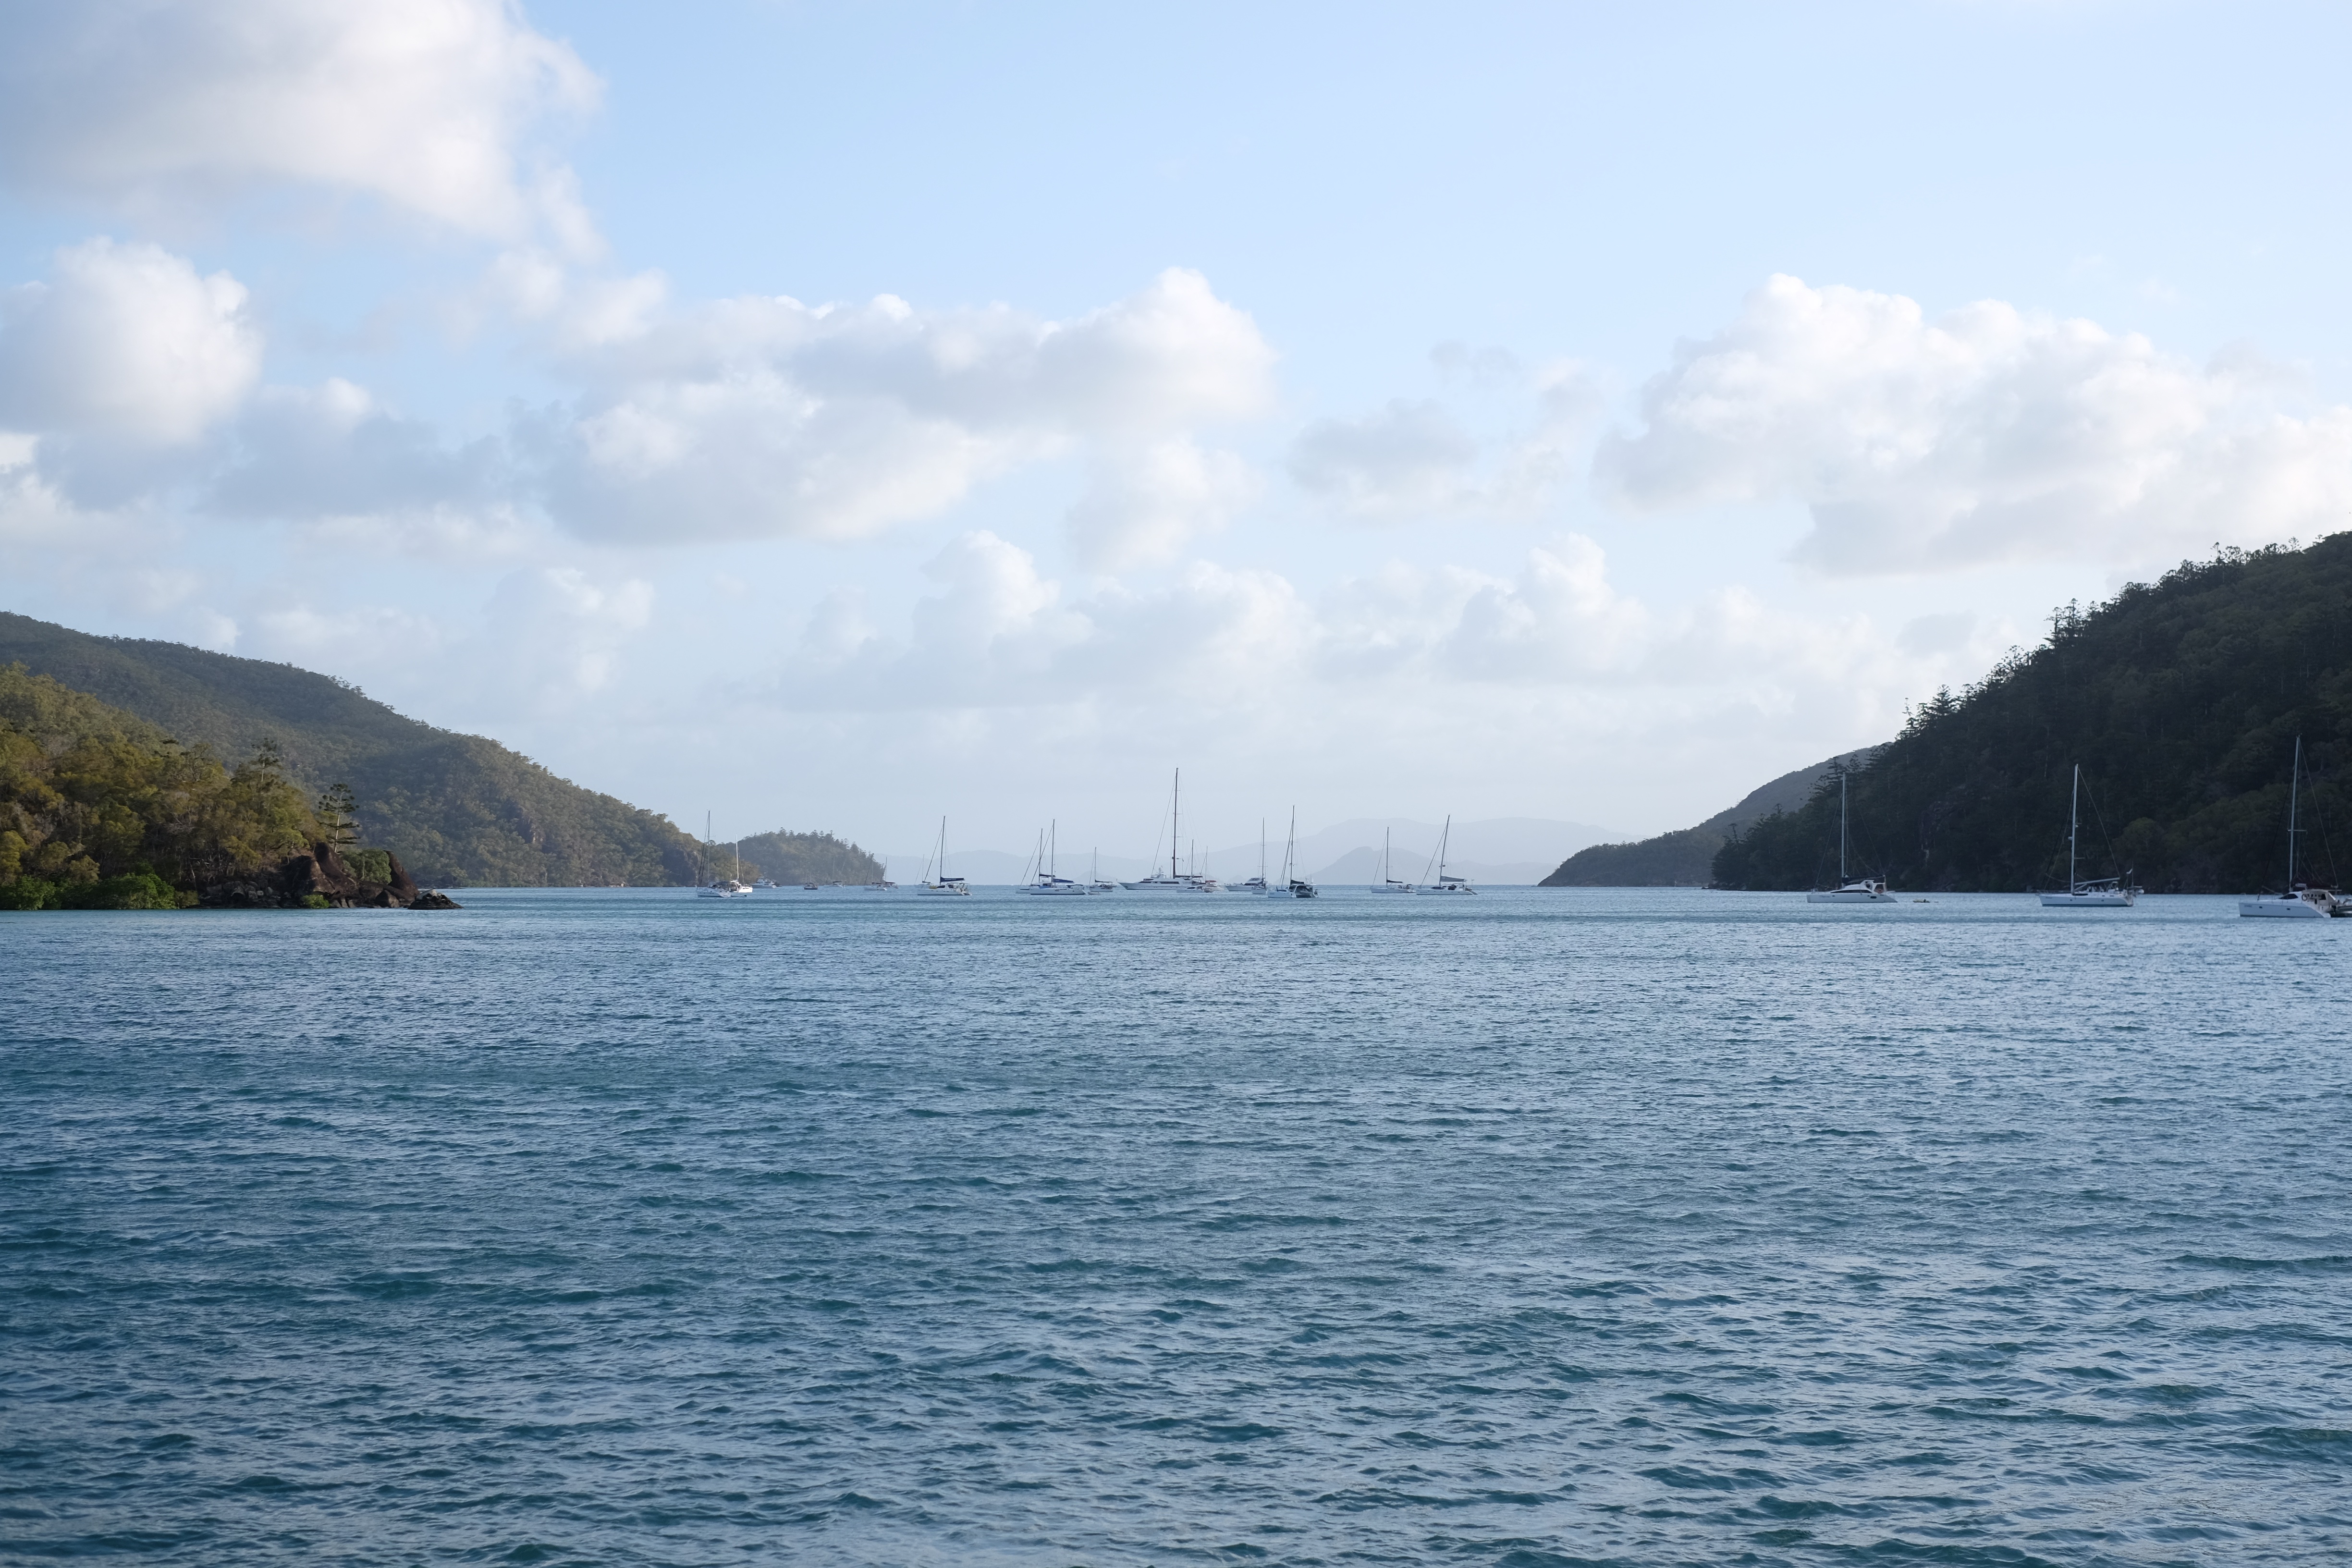
landscape, sea, coast, water, nature, outdoor, ocean, horizon, mountain, sky, sunset, lake, adventure, ship, summer, vacation, travel, mediterranean, vessel, vehicle, sailing, yacht, calm, bay, blue, fjord, reservoir, freedom, sailboat, sail boat, body of water, nautical, luxury, boats, sail, loch, yachts, landform